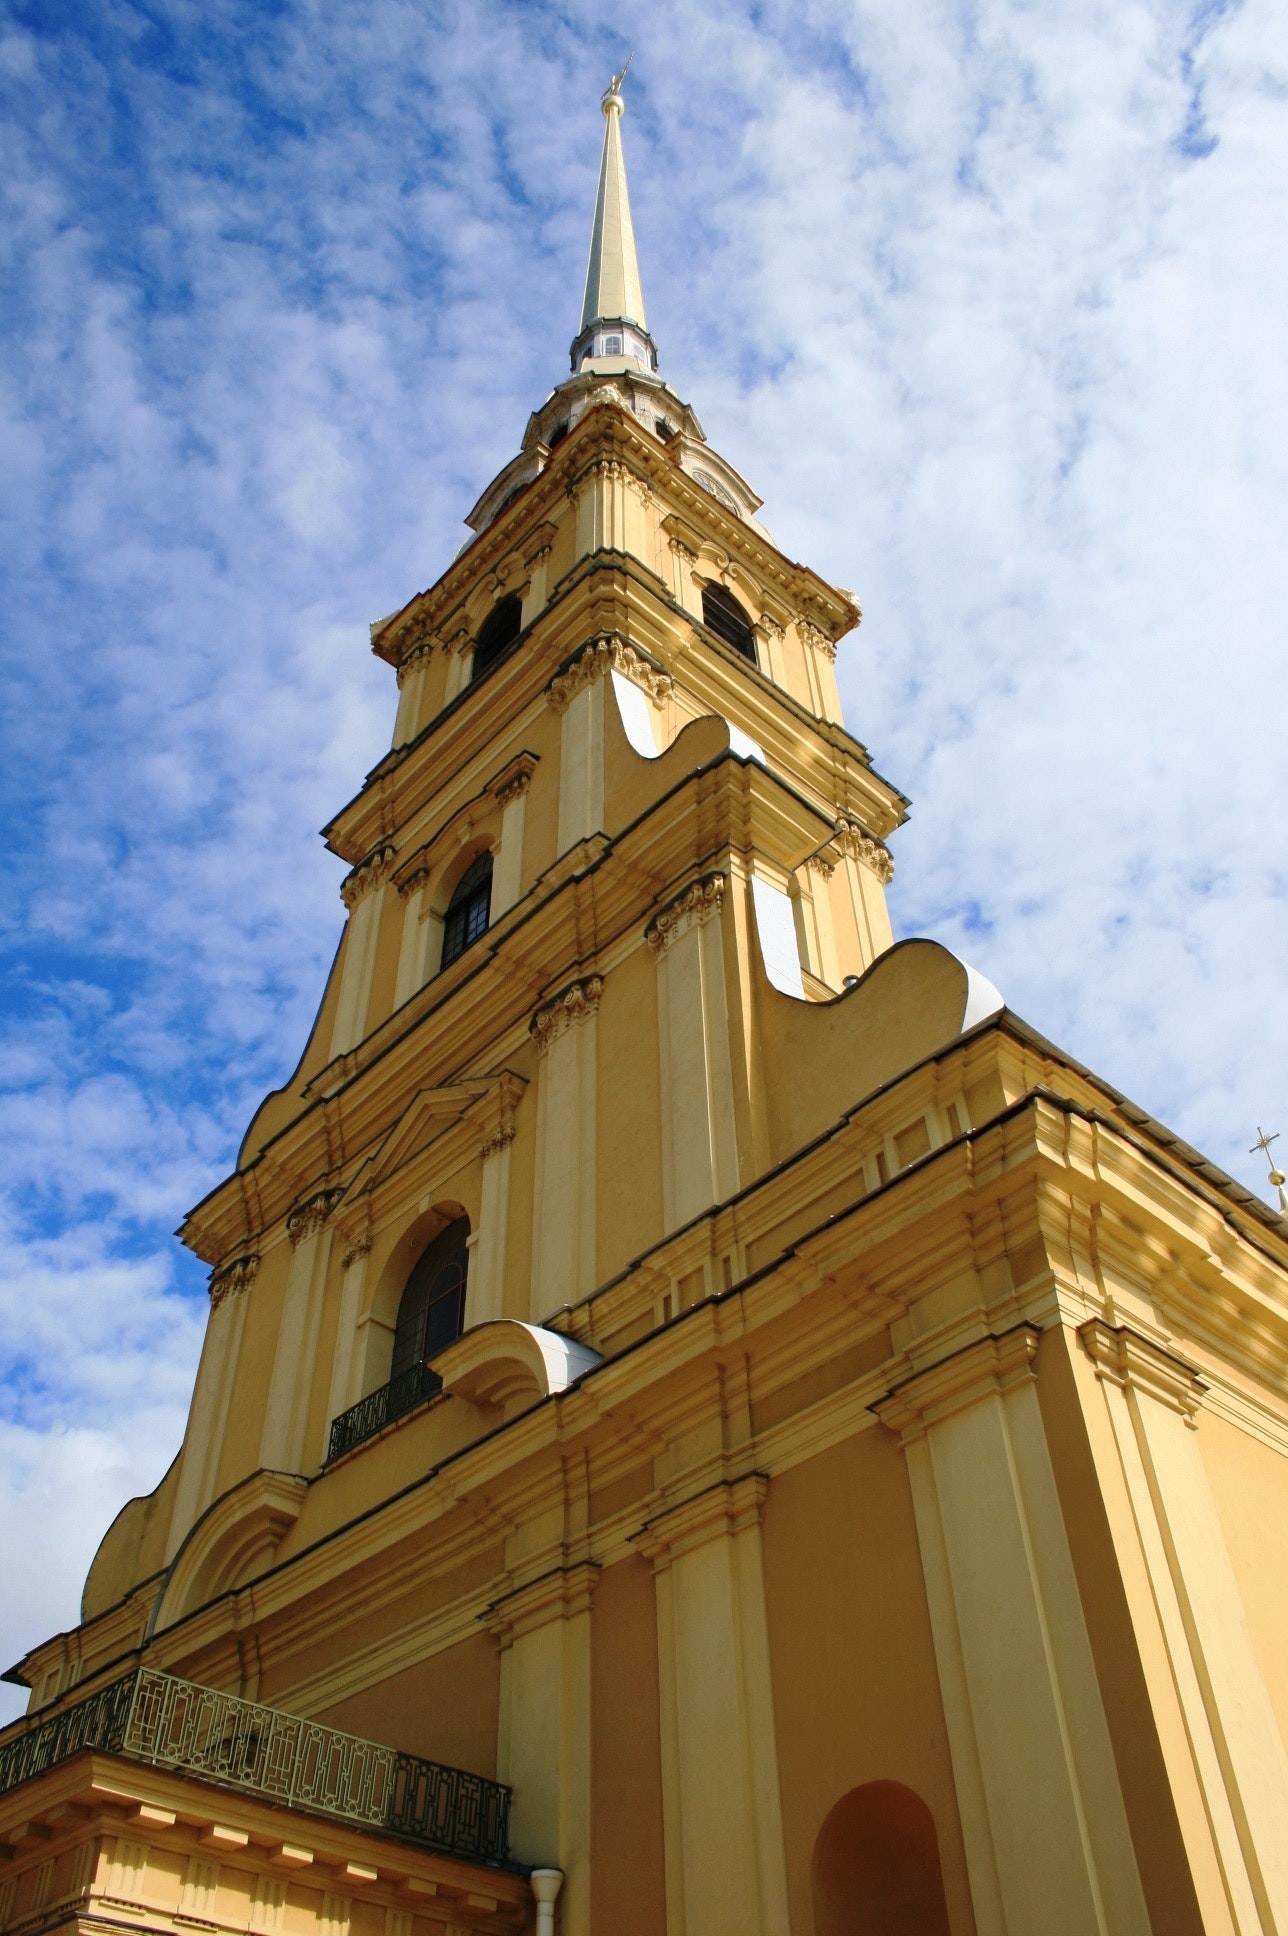
steeple, landmark, sky, architecture, spire, tower, building, church, place of worship, classical architecture, facade, tree, cloud, bell tower, chapel, temple, city, turret, historic site, finial, monument, roof, cathedral, house, tourist attraction, tourism